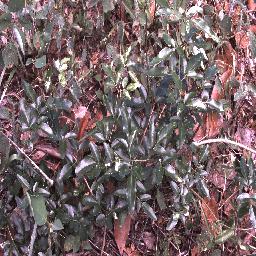
Label: negative